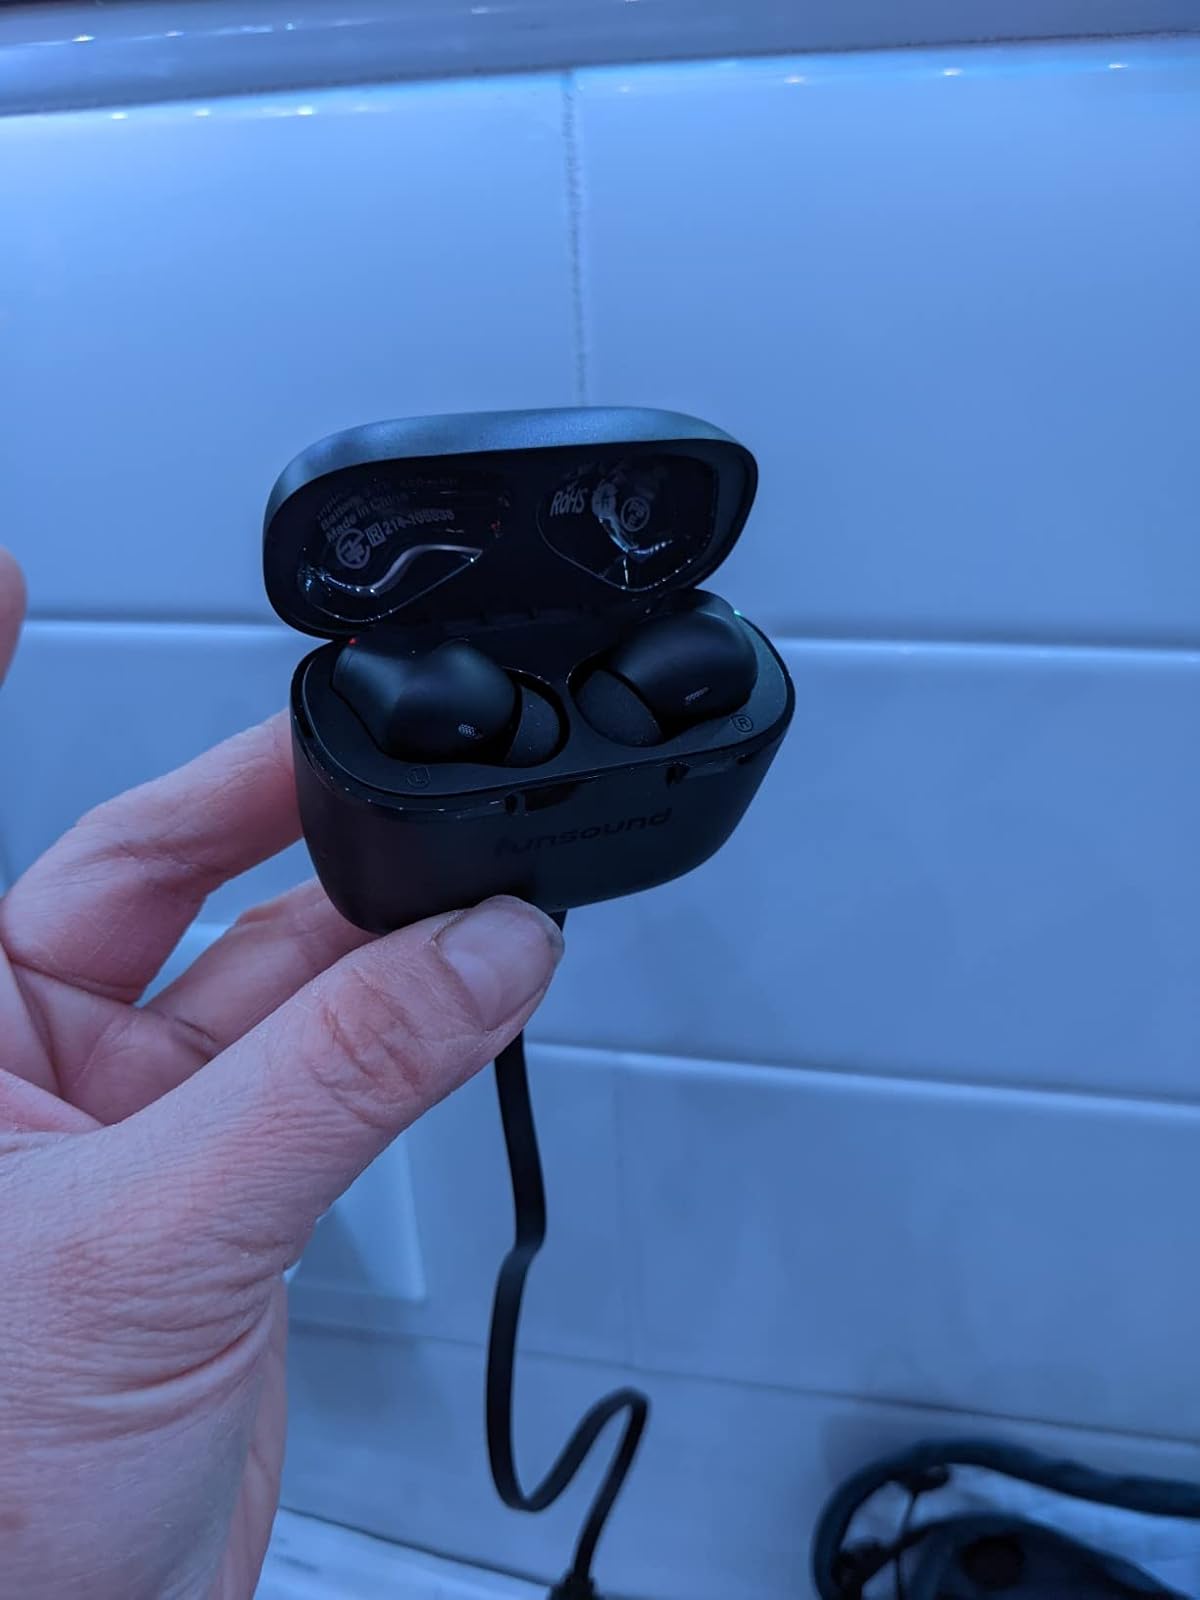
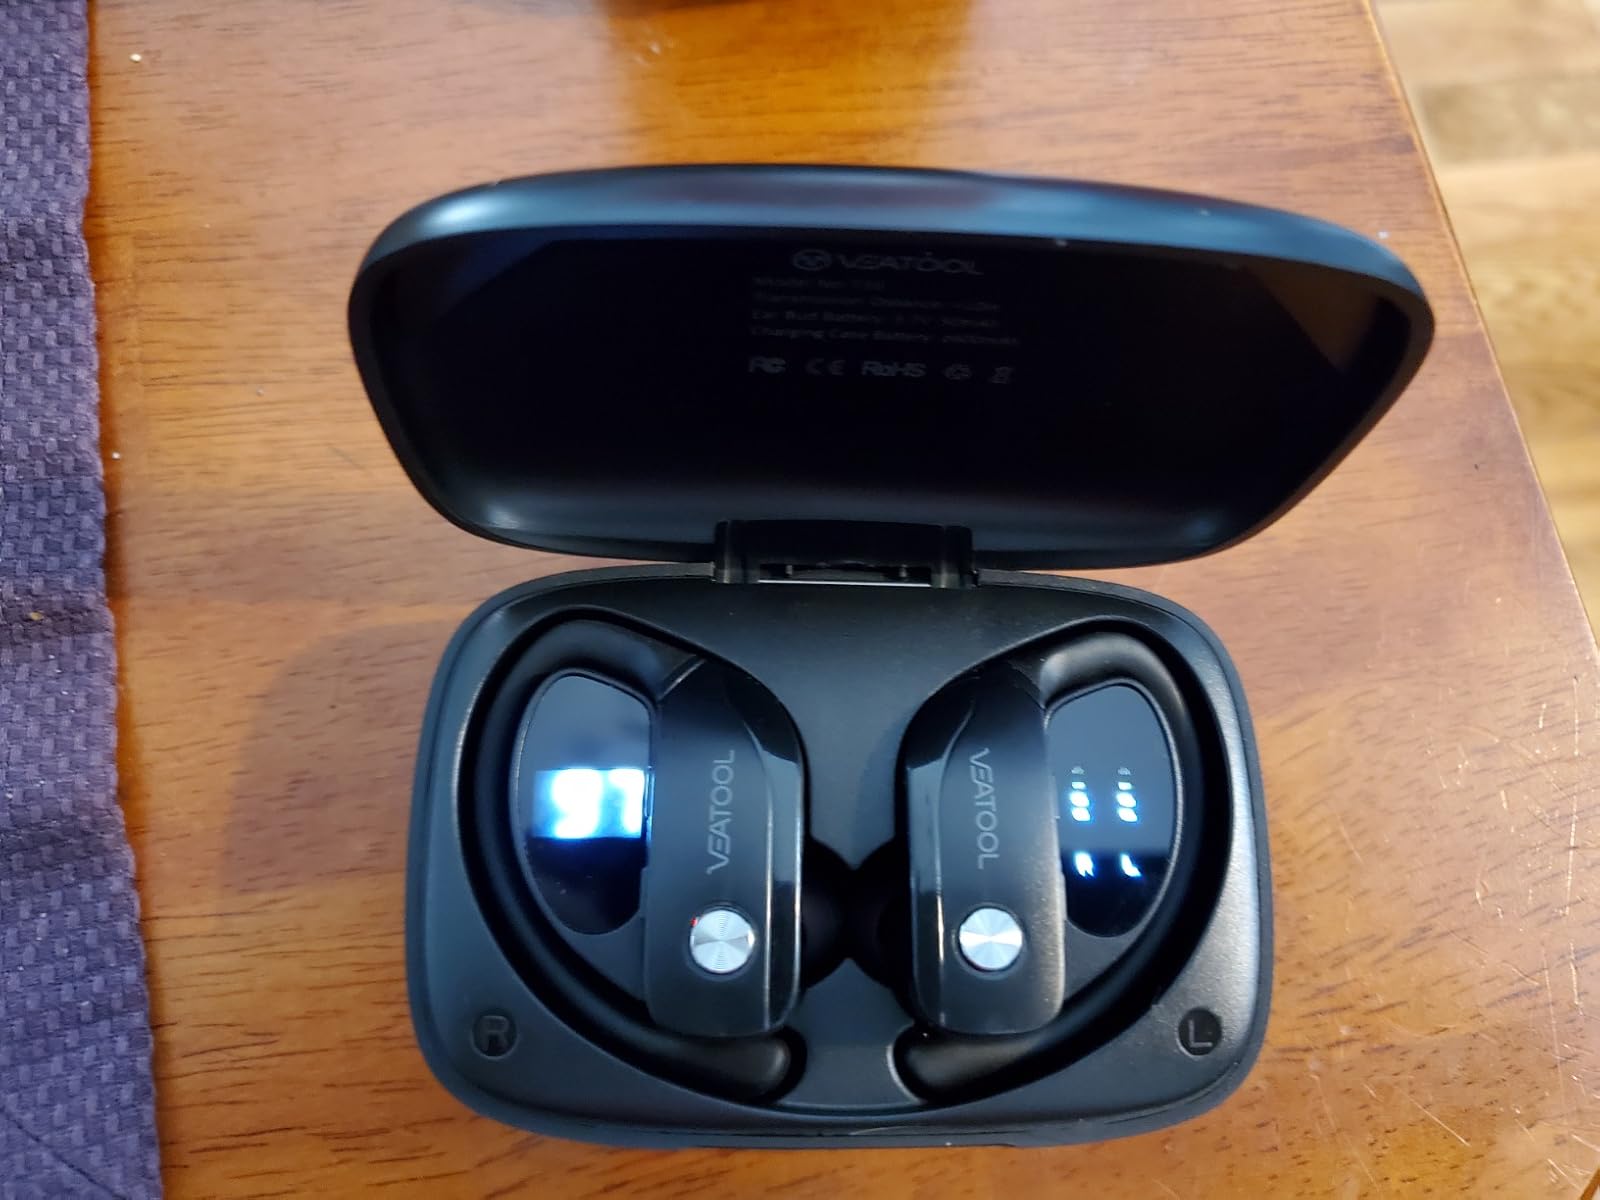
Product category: earbuds
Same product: no